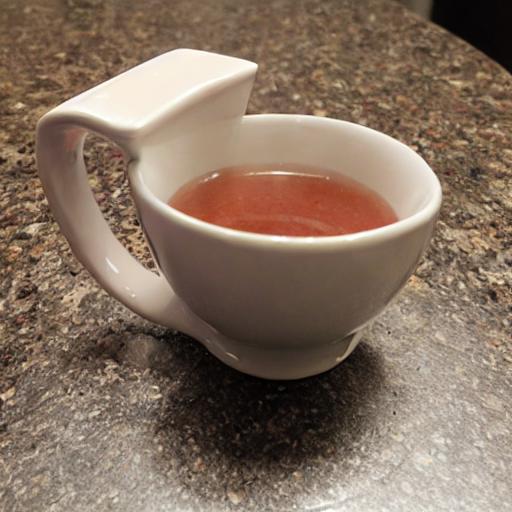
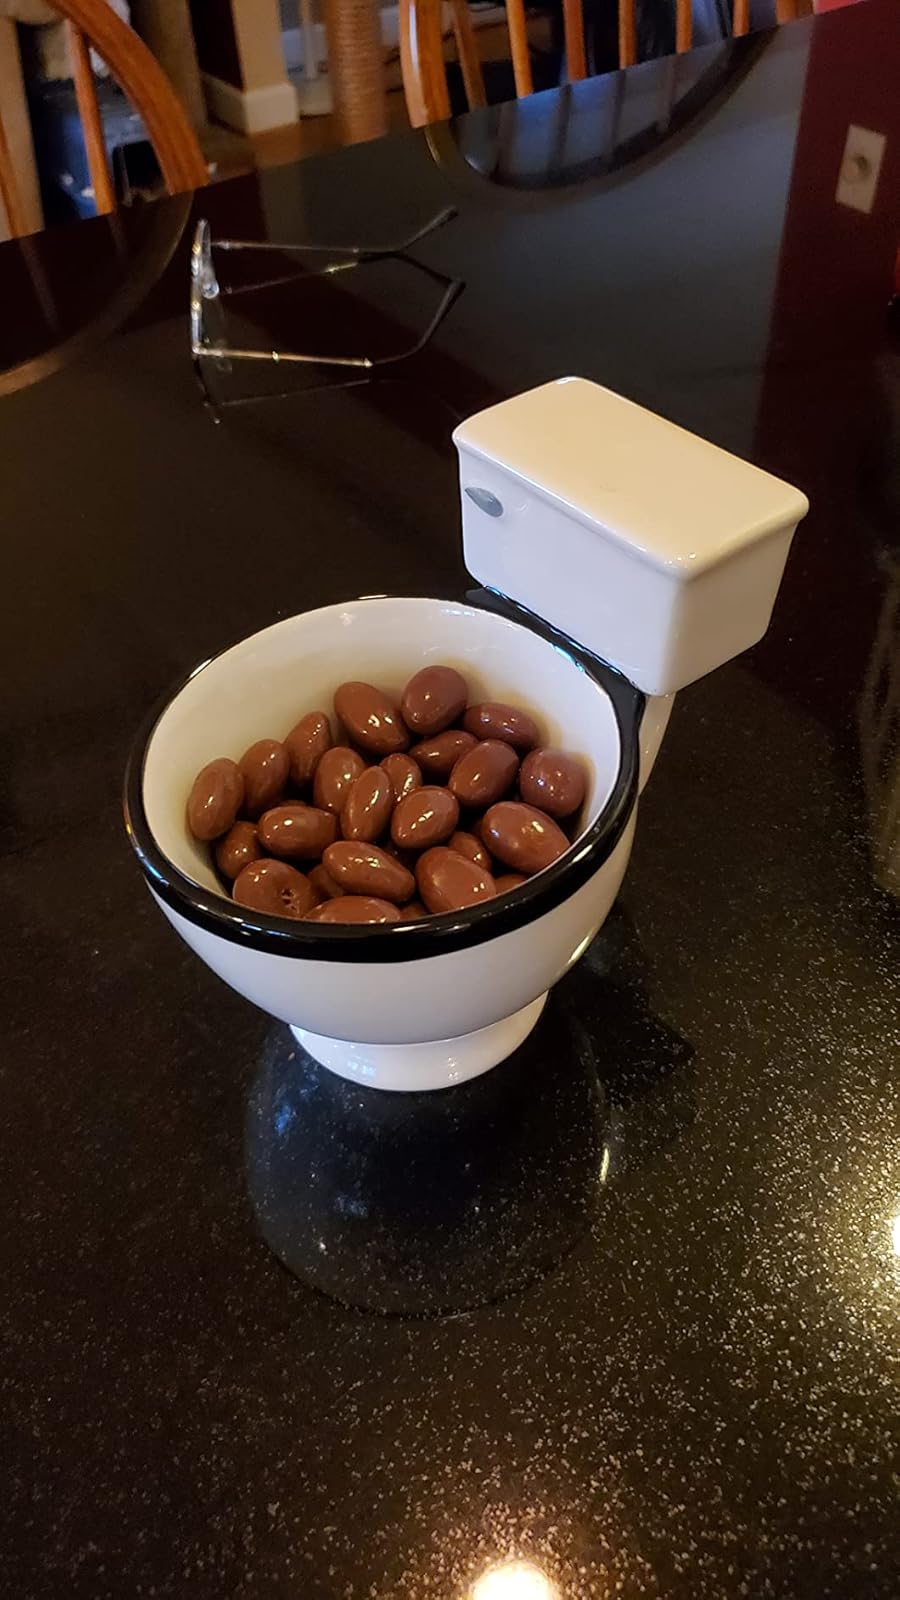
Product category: items_mug
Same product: no